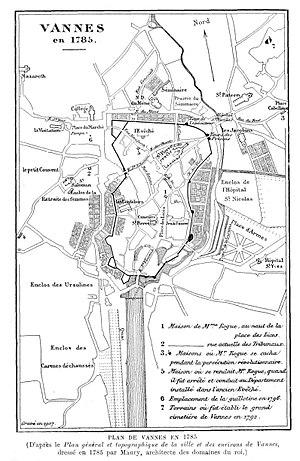
p.1 de Un martyr de la Révolution à Vannes, Pierre-René Rogue Prêtre de la Mission de Saint-Vincent de Paul (1758-1796), Léon Brétaudeau, Desclée De Brouwer et Cie, 1908.
Pierre René Rogue, né le 11 juin 1758 à Vannes et décédé le 3 mars 1796 dans la même ville, est un prêtre catholique français, martyr de l'eucharistie et bienheureux de l'Église catholique romaine.